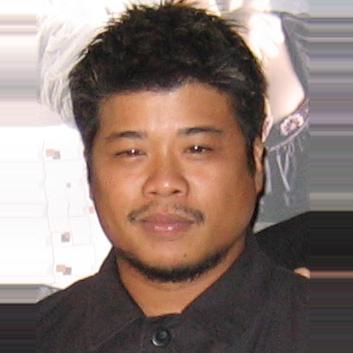
Age: 31